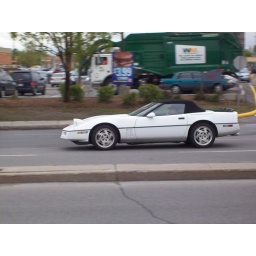
A white Chevrolet Corvette C4 convertible going west on Meadowlands Avenue in Nepean, approaching Merivale Road.